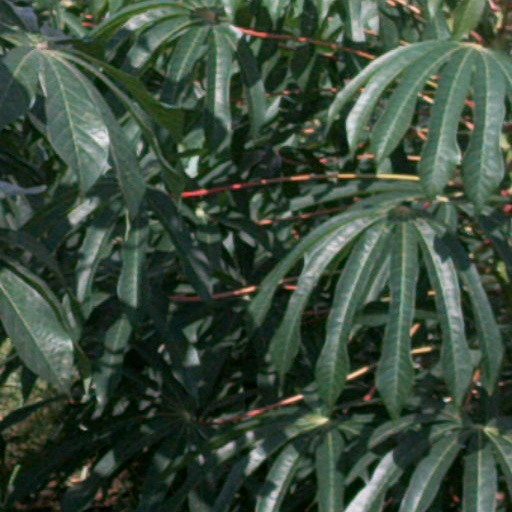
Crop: cassava